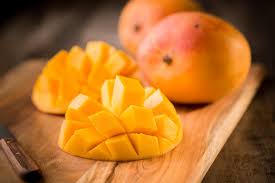
Label: Mango